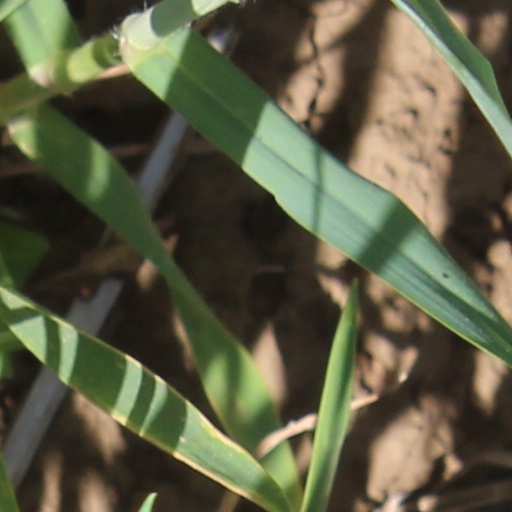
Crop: wheat